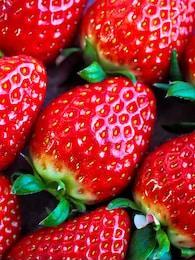
Label: Strawberry